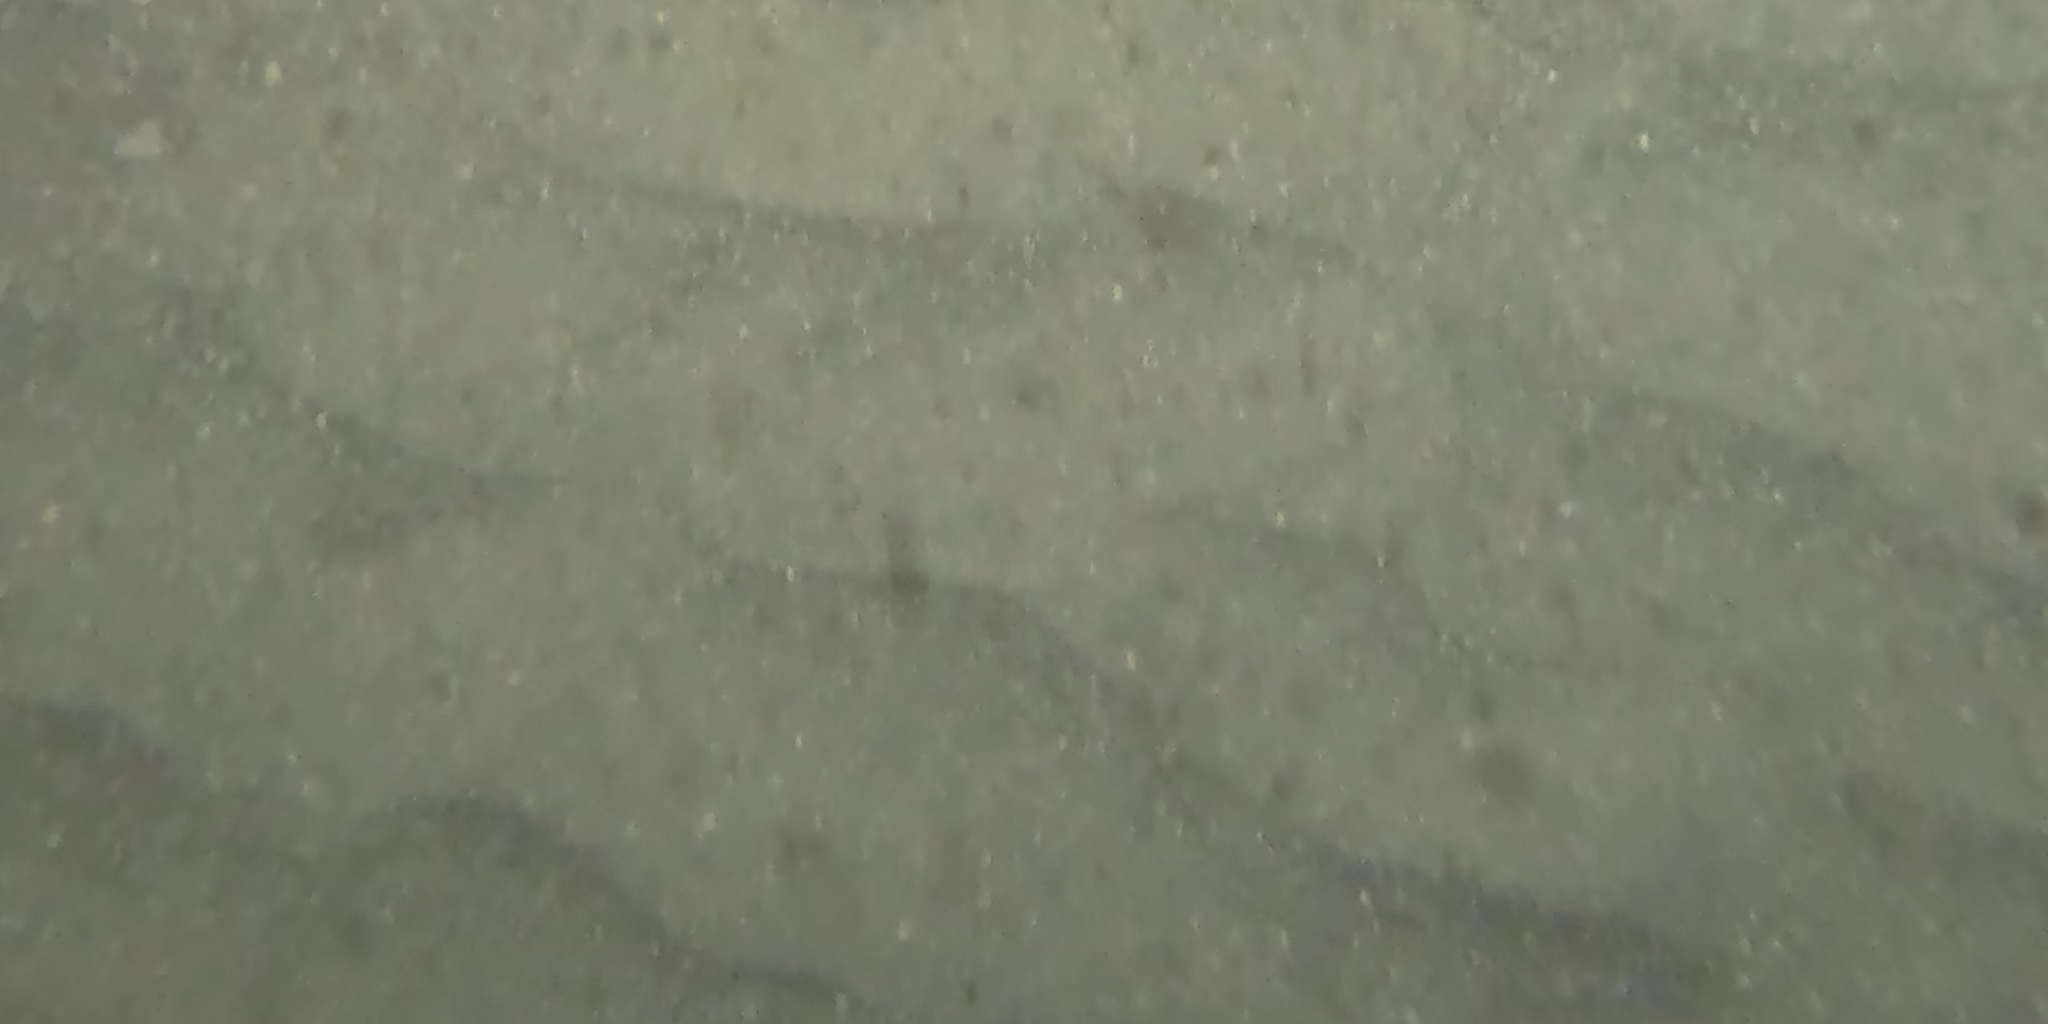
Seabed habitat: sand